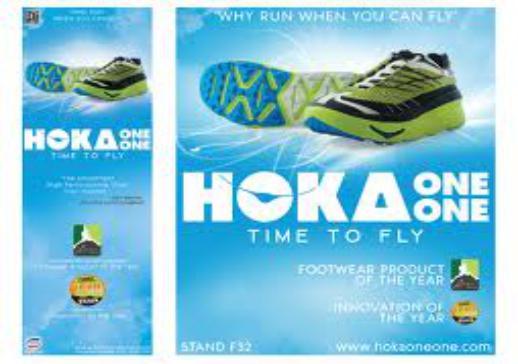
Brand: Hoka One One
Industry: Clothes